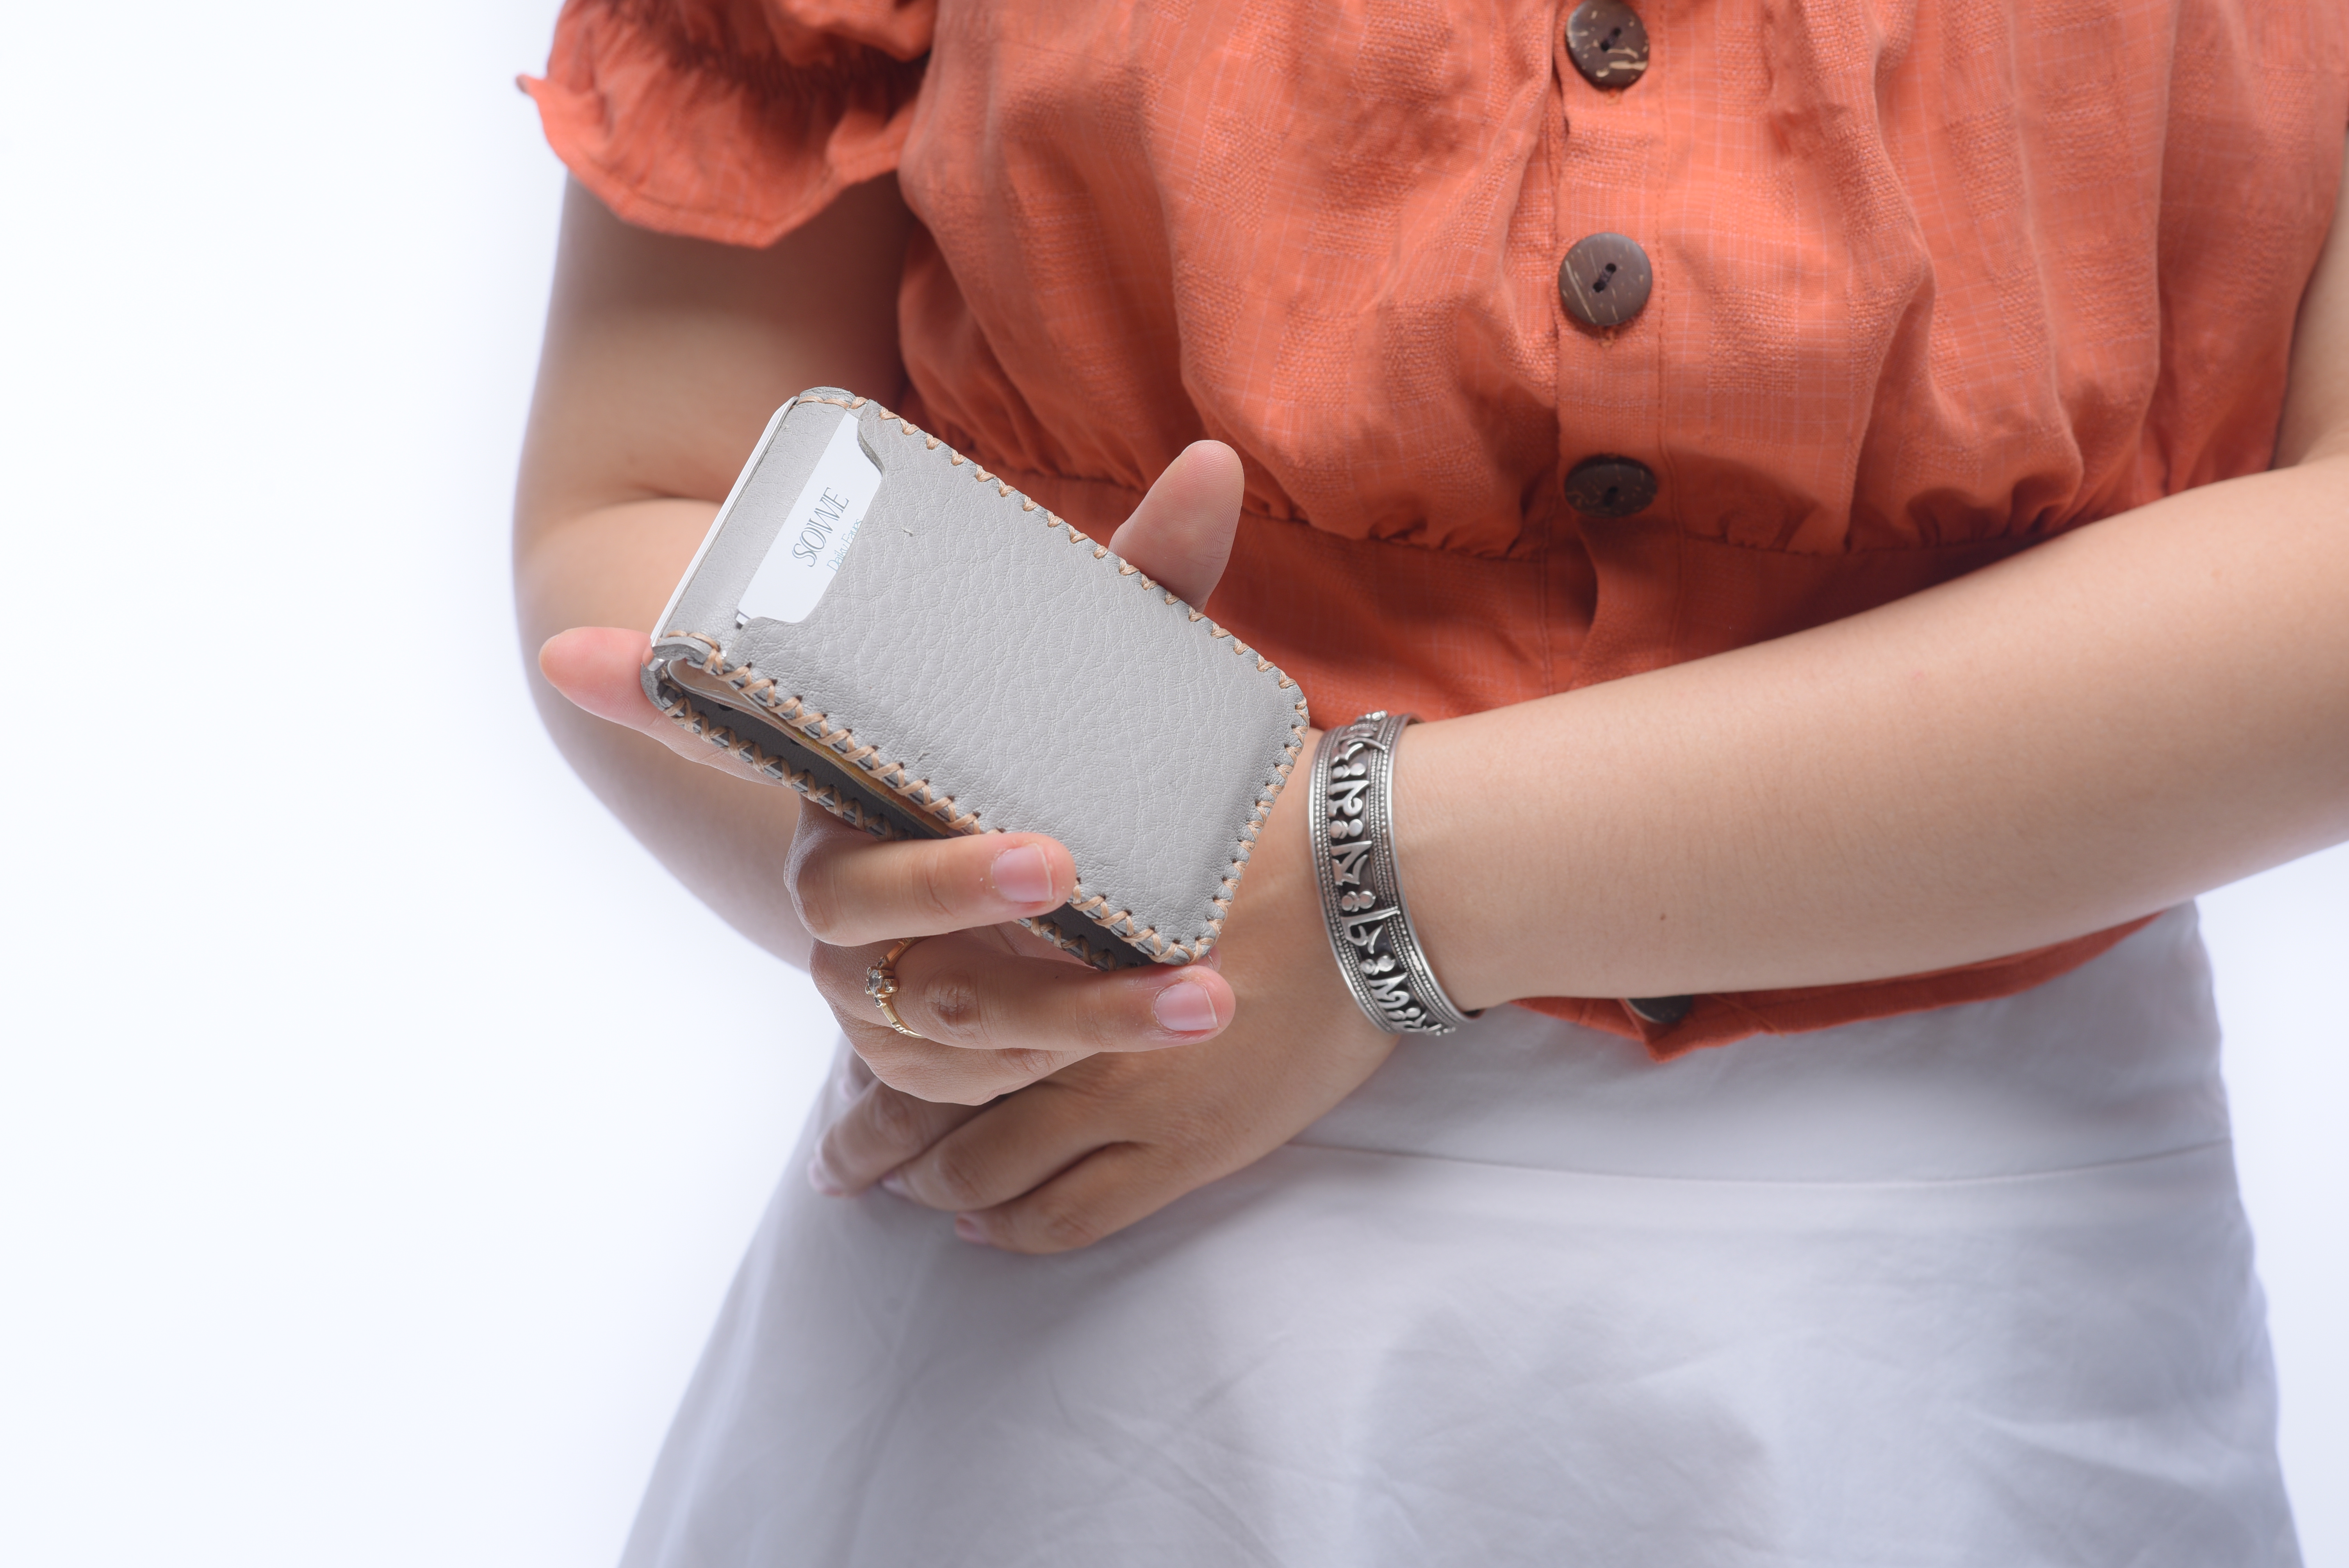
wallet, hand, arm, wrist, fashion accessory, technology, finger, jewellery, beige, elbow, gadget